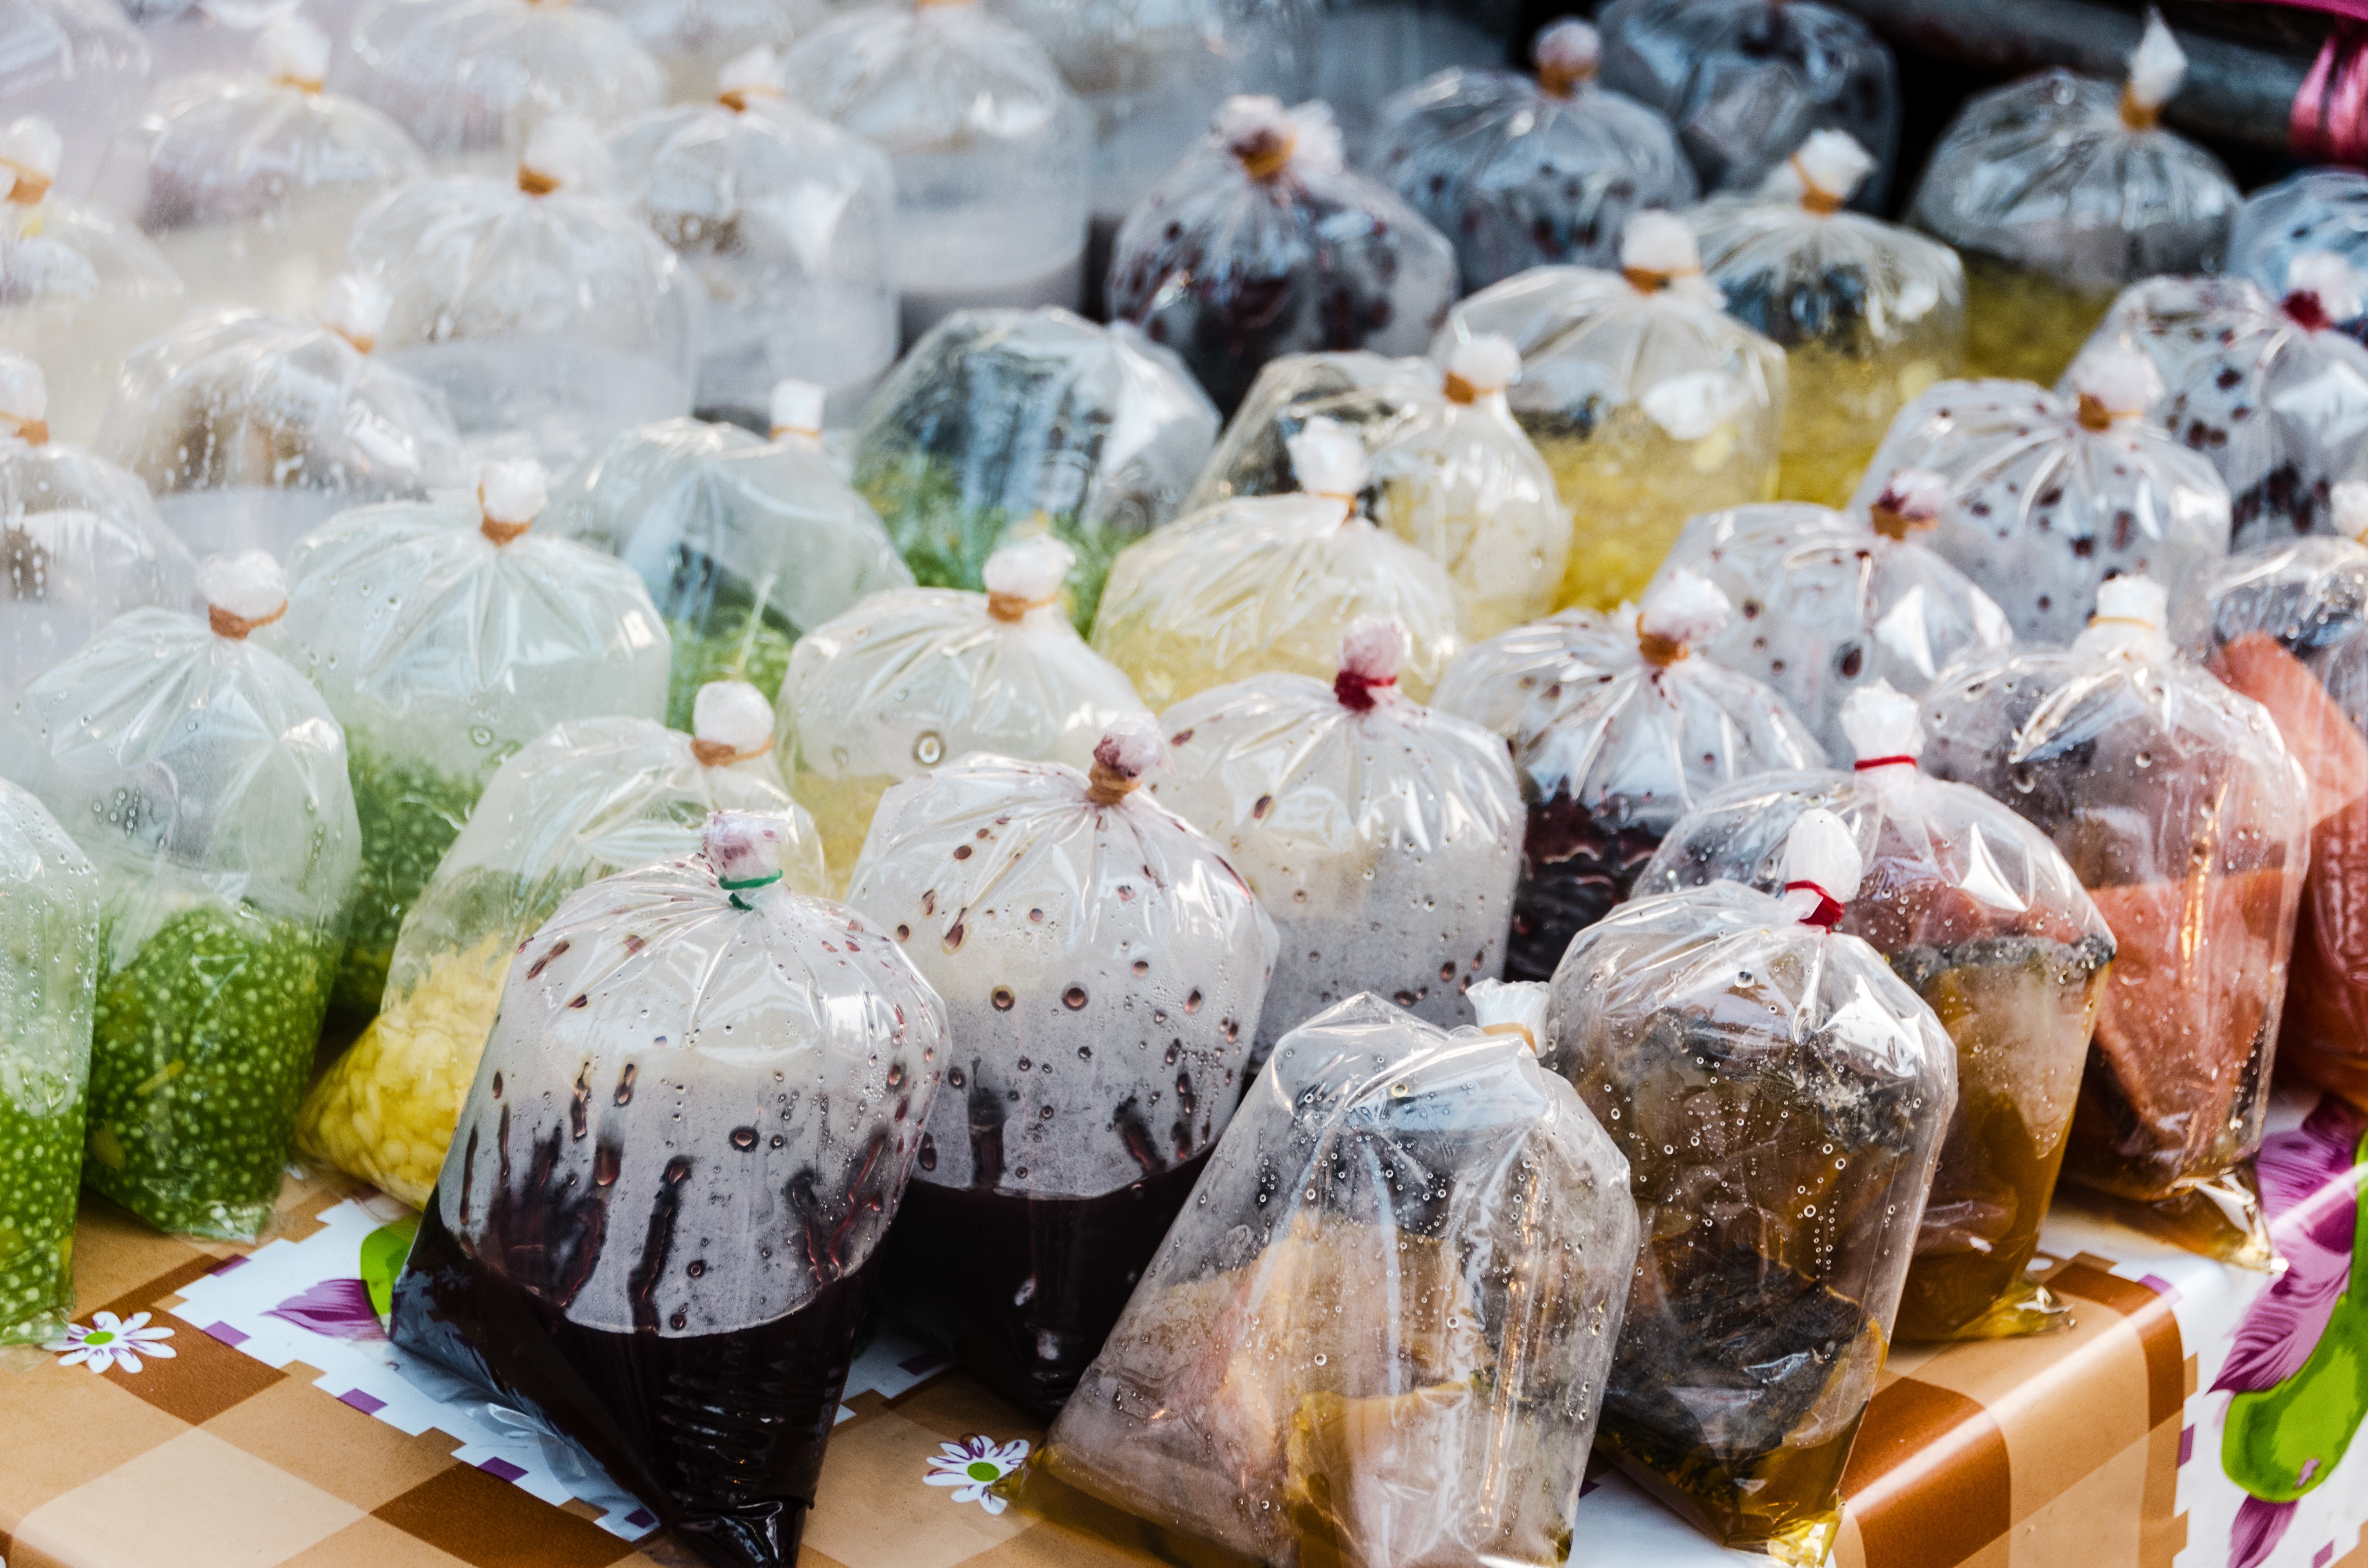
plastic, flower, dish, food, bag, asia, dessert, eat, cuisine, thailand, asian food, packed, sweetness, bags, koh samui